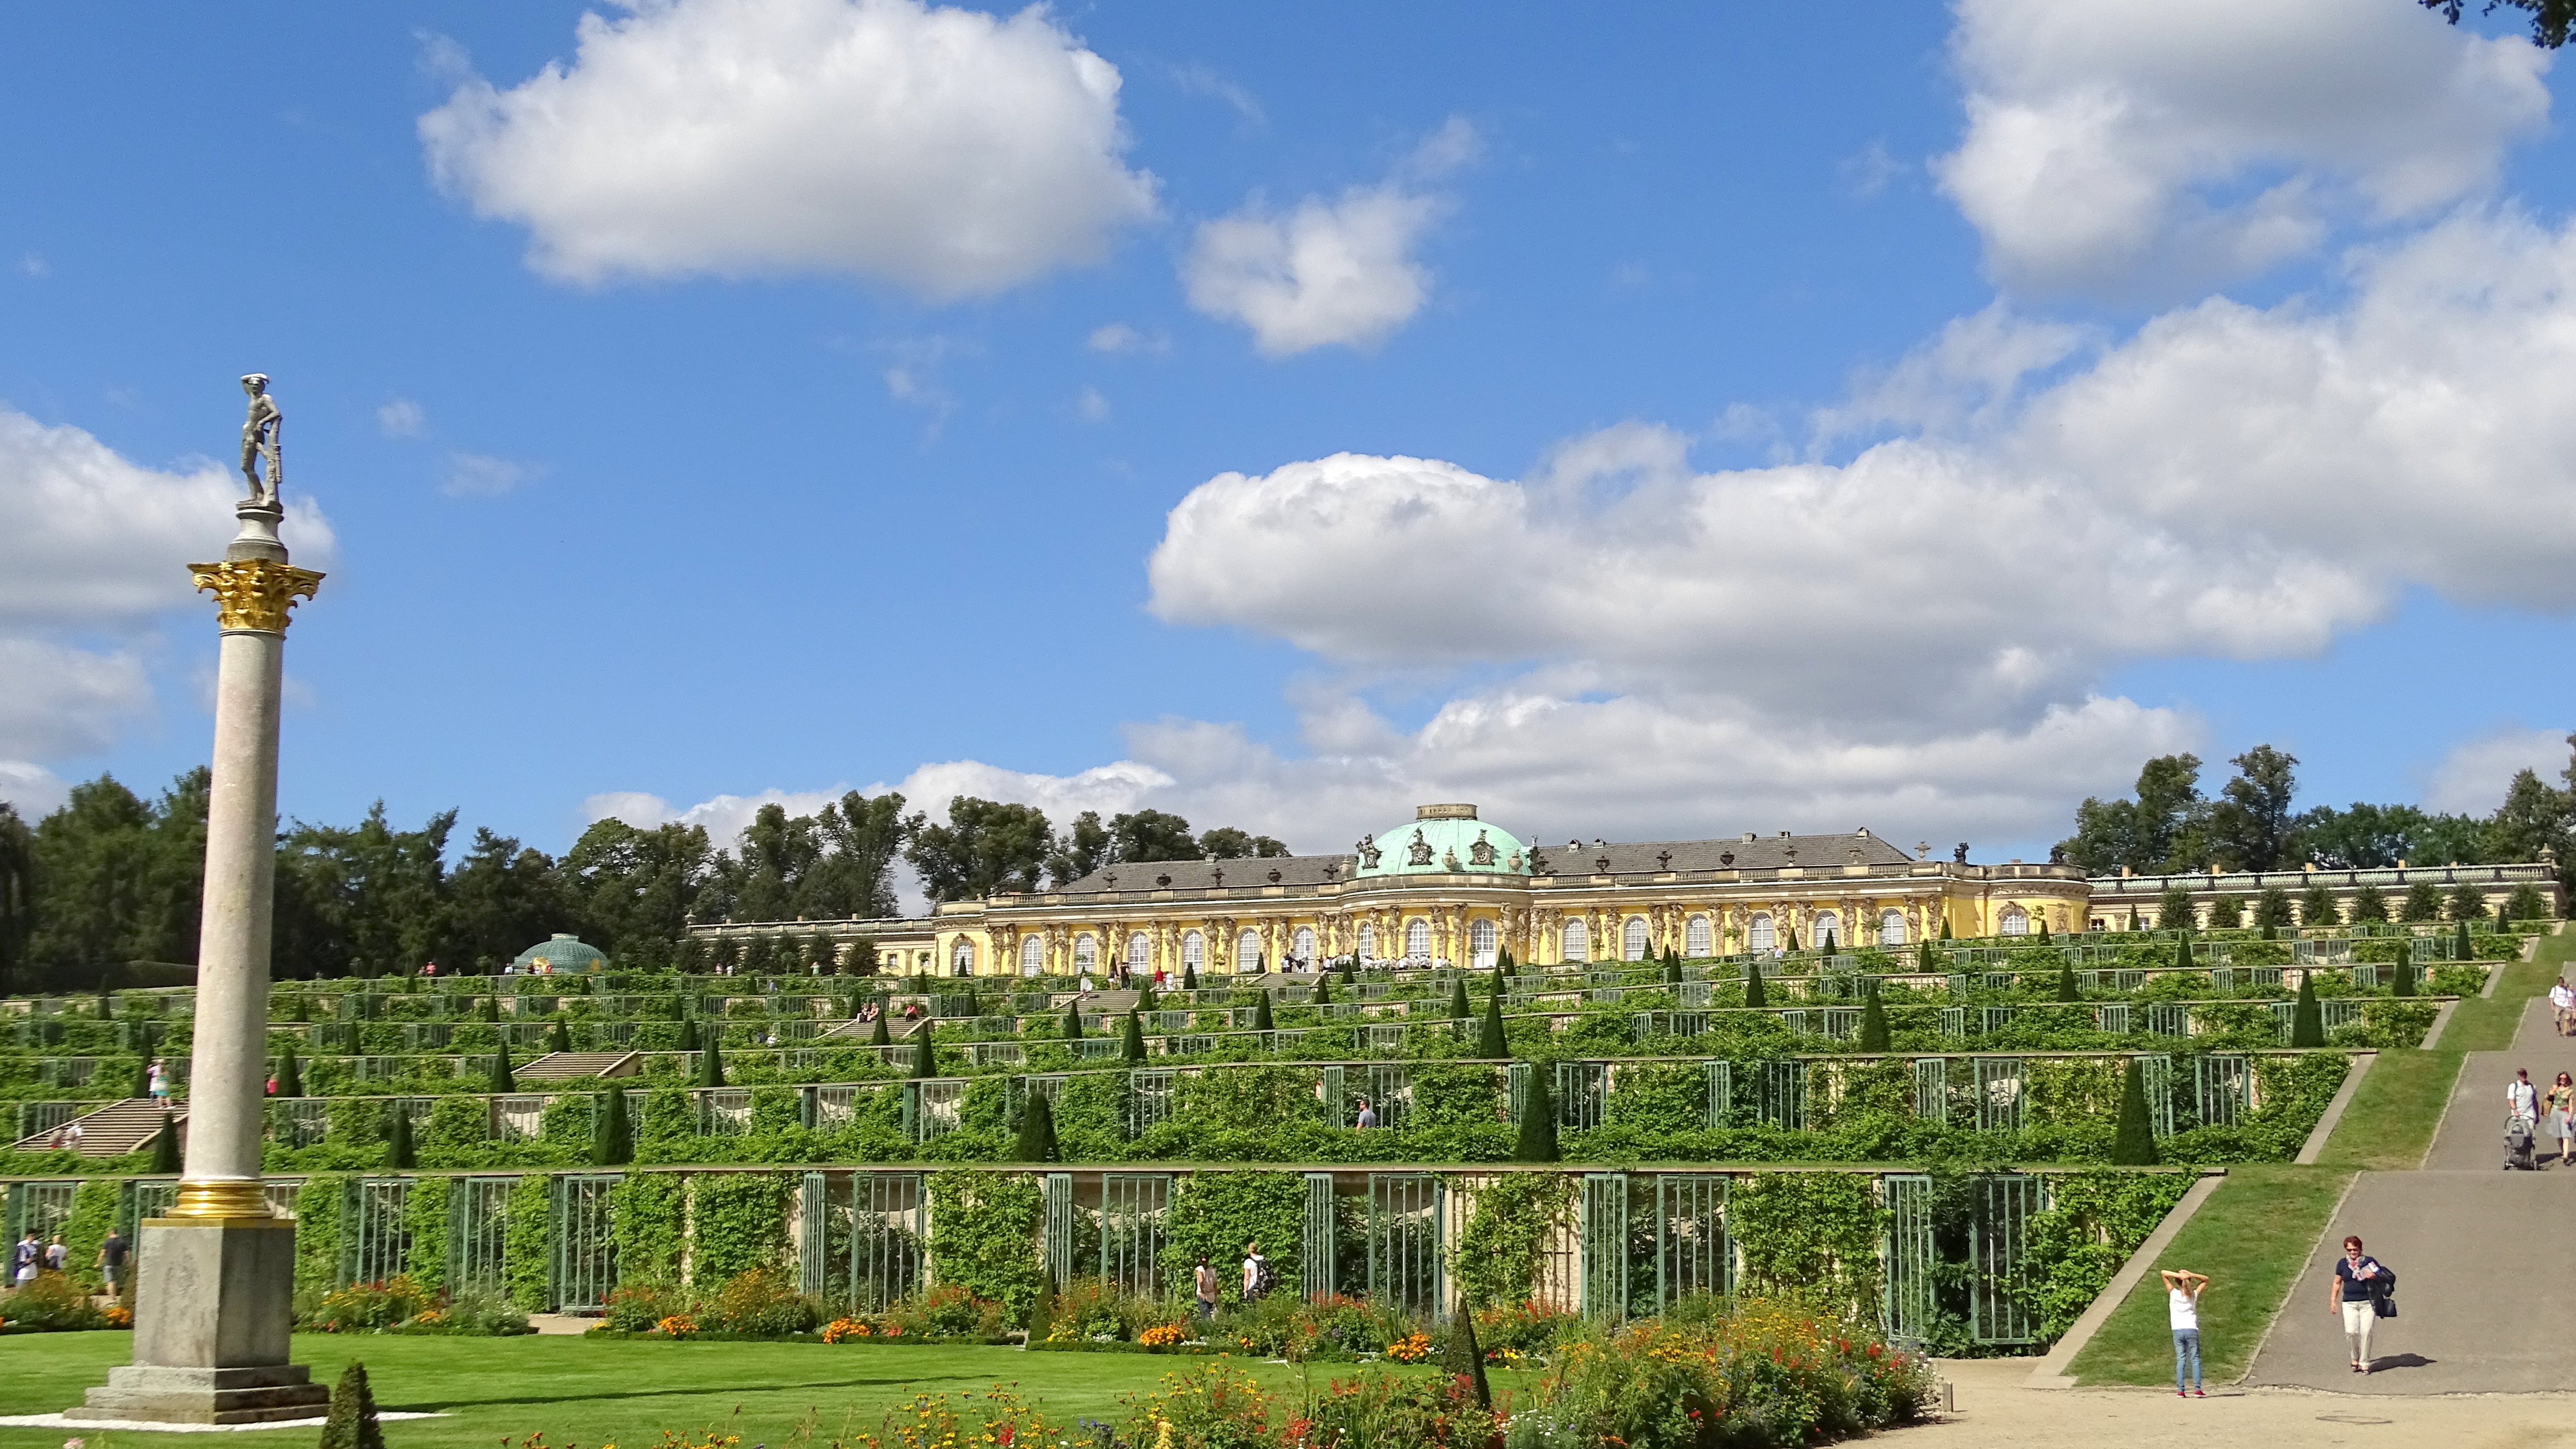
architecture, structure, building, palace, monument, plaza, castle, landmark, tourism, places of interest, memorial, germany, history, town square, tourist attraction, estate, historically, potsdam, imposing, sanssouci